List of Wimbledon gentlemen's singles champions

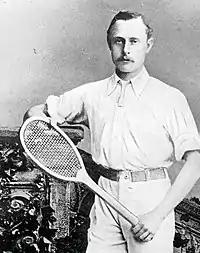
William Renshaw was the first man to win seven championships.

The Gentlemen's Singles' rules have undergone several changes since the first edition. From 1878 until 1921, the event started with a knockout phase, the All Comers' Singles, whose winner then faced the defending champion in a challenge round. The All Comers' winner was automatically awarded the title six times (1879, 1887, 1891, 1895, 1907, 1908) in the absence of the previous year's champion. The challenge round system was abolished with the 1922 edition. Since the first championships, all matches have been played at the best-of-five sets. Between 1877 and 1883, the winner of the next game at five games all took the set in every match except the All Comers' final, and the challenge round, which were won with six games and a two games advantage. All sets were decided in this advantage format from 1884 to 1970. The best-of-12-points lingering death tie-break was introduced in 1971 for the first four sets, played at eight games all until 1978 and at six games all since 1979.